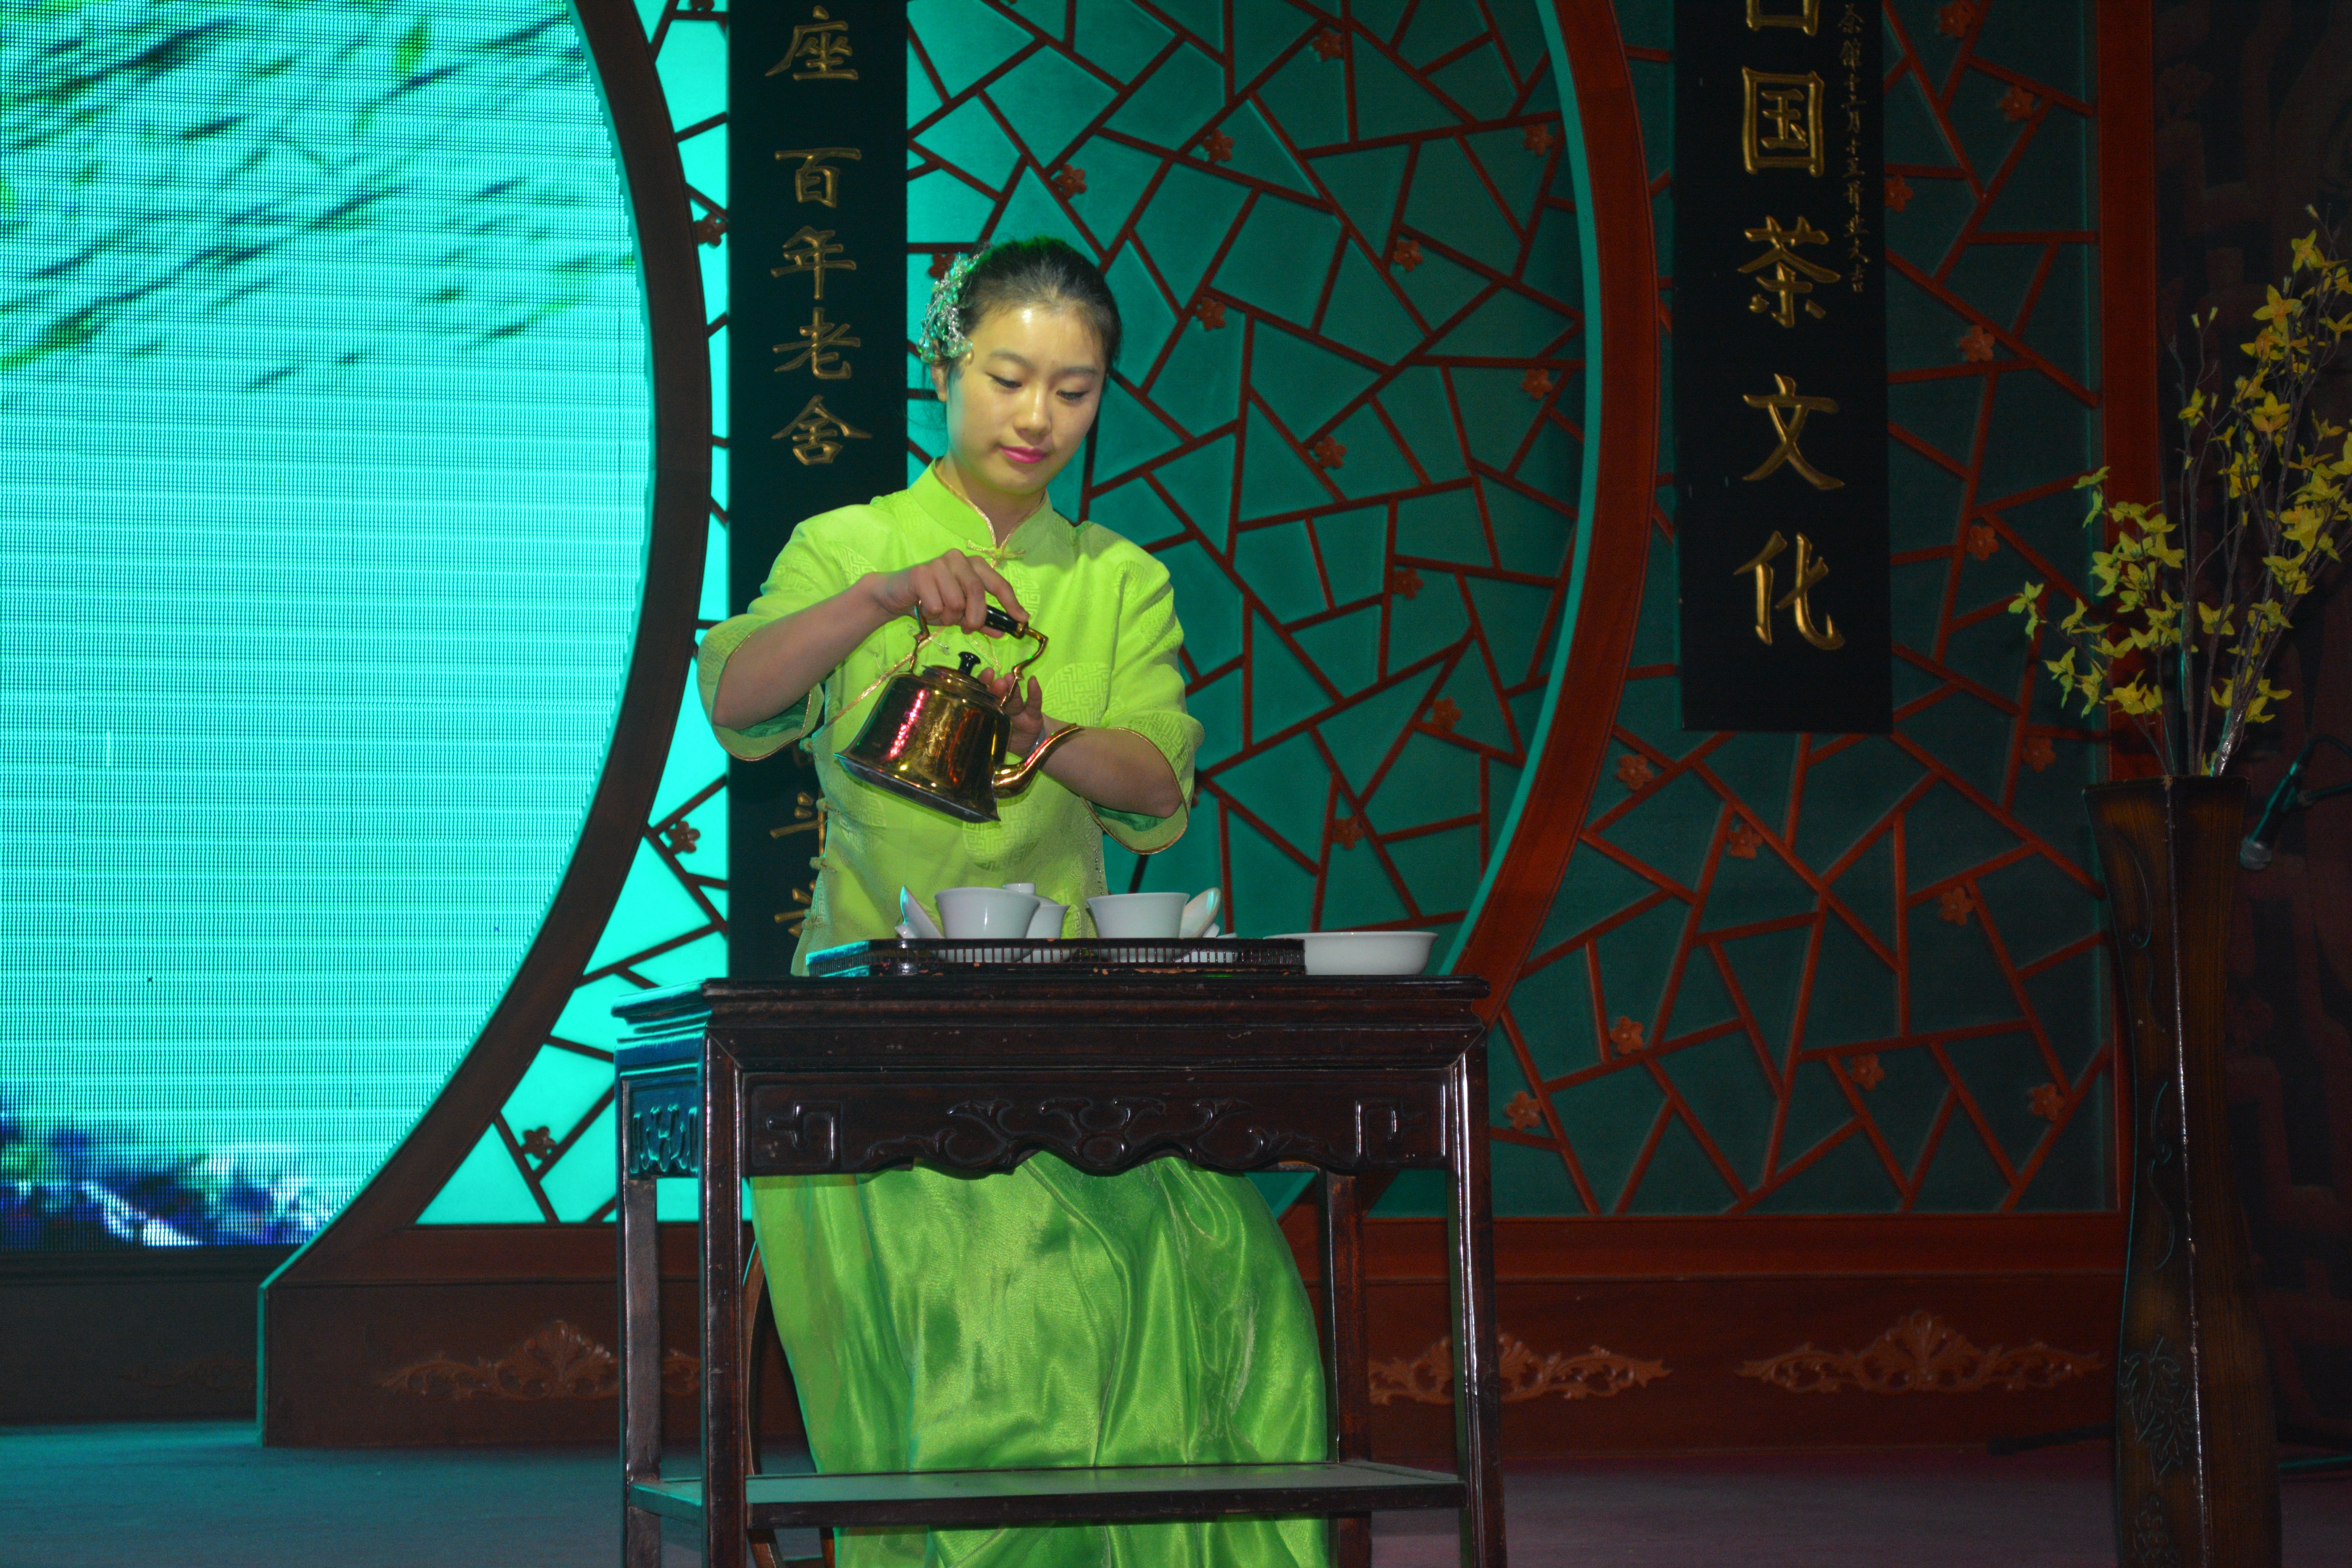
performance art, stage, musical theatre